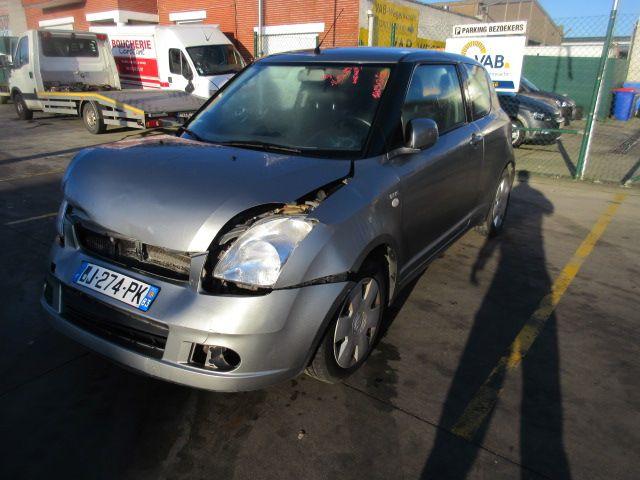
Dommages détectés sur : pare-choc avant, capot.
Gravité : mineur